Legal aspects of file sharing

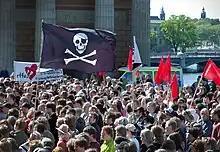
June 2006 demonstration in Stockholm, Sweden in support of file sharing

File sharing is the practice of distributing or providing access to digital media, such as computer programs, multimedia (audios, photos and/or videos), program files, documents or electronic books/magazines. It involves various legal aspects as it is often used to exchange data that is copyrighted or licensed.